Shihab dynasty

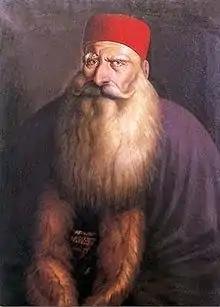
Bashir Shihab II was the Emir of Mount Lebanon from 1789 until 1840.

The most prominent among the Shihabi emirs was Emir Bashir Shihab II, who was comparable to Fakhr ad-Din II. His ability as a statesman was first tested in 1799, when Napoleon besieged Acre, a well-fortified coastal city in Palestine, about forty kilometers south of Tyre. Both Napoleon and Ahmad Pasha al-Jazzar, the governor of Sidon, requested assistance from Bashir, who remained neutral, declining to assist either combatant. Unable to conquer Acre, Napoleon returned to Egypt, and the death of Al-Jazzar in 1804 removed Bashir's principal opponent in the area. When Bashir II decided to break away from the Ottoman Empire, he allied himself with Muhammad Ali Pasha, the founder of modern Egypt, and assisted Muhammad Ali's son, Ibrahim Pasha, in another siege of Acre. This siege lasted seven months, the city falling on May 27, 1832. The Egyptian army, with assistance from Bashir's troops, also attacked and conquered Damascus on June 14, 1832.